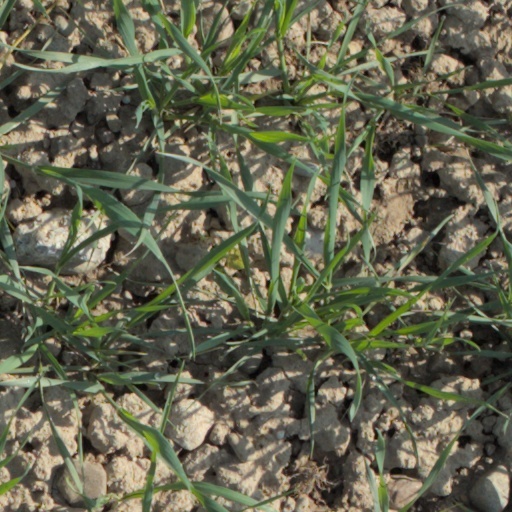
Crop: wheat